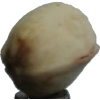
Label: pistachio